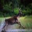
Label: deer